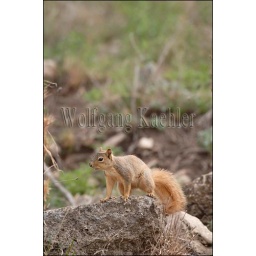
Usa, texas, hill country near hunt, eastern fox squirrel on rock